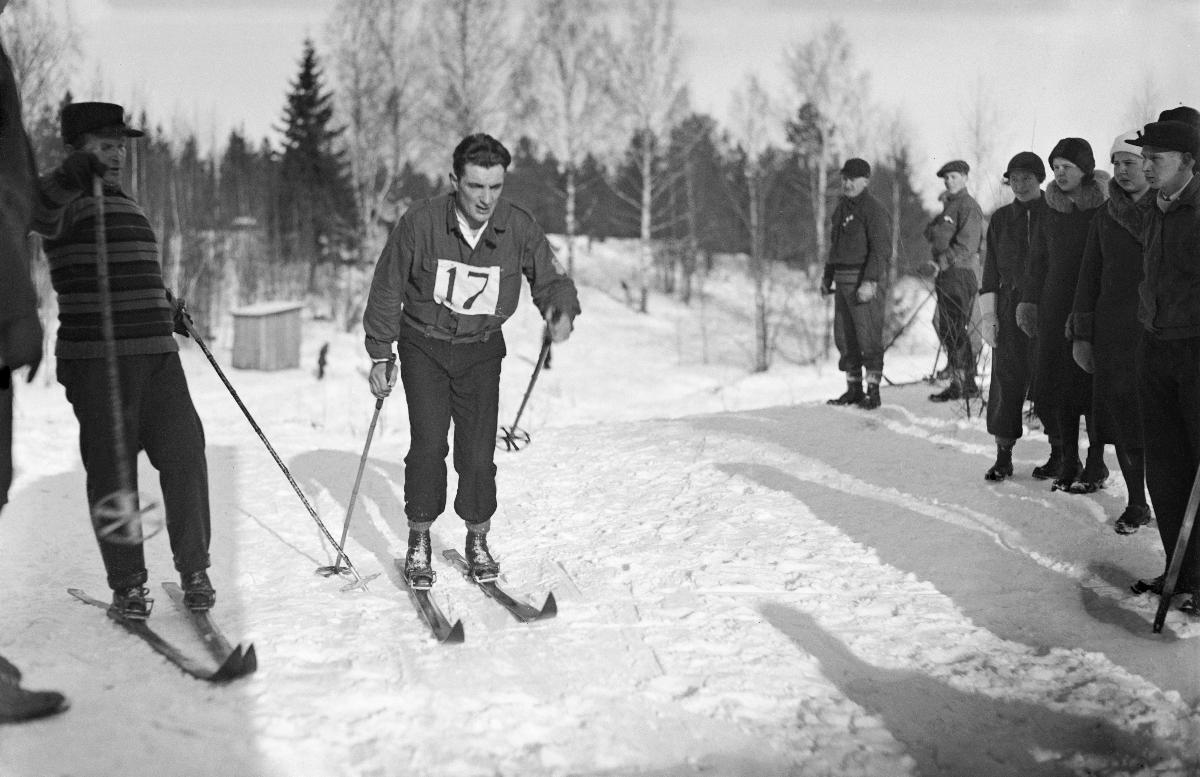
Kansalliset hiihtokilpailut Herttoniemessä
Nationella skidtävlingar i Hertonäs; National skiing competition in Herttoniemi
sisällön kuvaus: Kansalliset hiihtokilpailut Helsingin Herttoniemessä 7.2.1932.  Hiihtämässä Å. Hagman, Esbo IF. content description: National skiing competition in Herttoniemi, Helsinki 7.2.1932. Skiier Å. Hagman, Esbo IF. innehållsbeskrivning: Nationella skidtävlingar i Hertonäs, Helsingfors 7.2.1932. Skidlöparen Å. Hagman, Esbo IF.
Kuvaaja: Sundström, Hugo, kuvaaja
Vuosi: 1932
Paikka: Suomi; Suomi, Uusimaa, Helsinki, Herttoniemi Helsinki
Aiheet: talviurheilulajit; hiihto; hiihtokilpailut; kilpailut; hiihtäjät; HBL; skiing; competitions; skiers; sport; winter sport; skiing competitions; contests; skiiers; skidåkning; tävlingar; skidåkare; vintersport; skidning; skidare; skidtävling